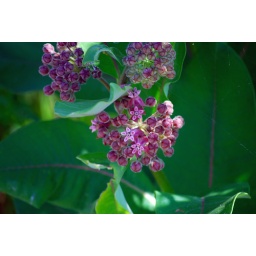
Pretty pink flowers near Lake Michigan